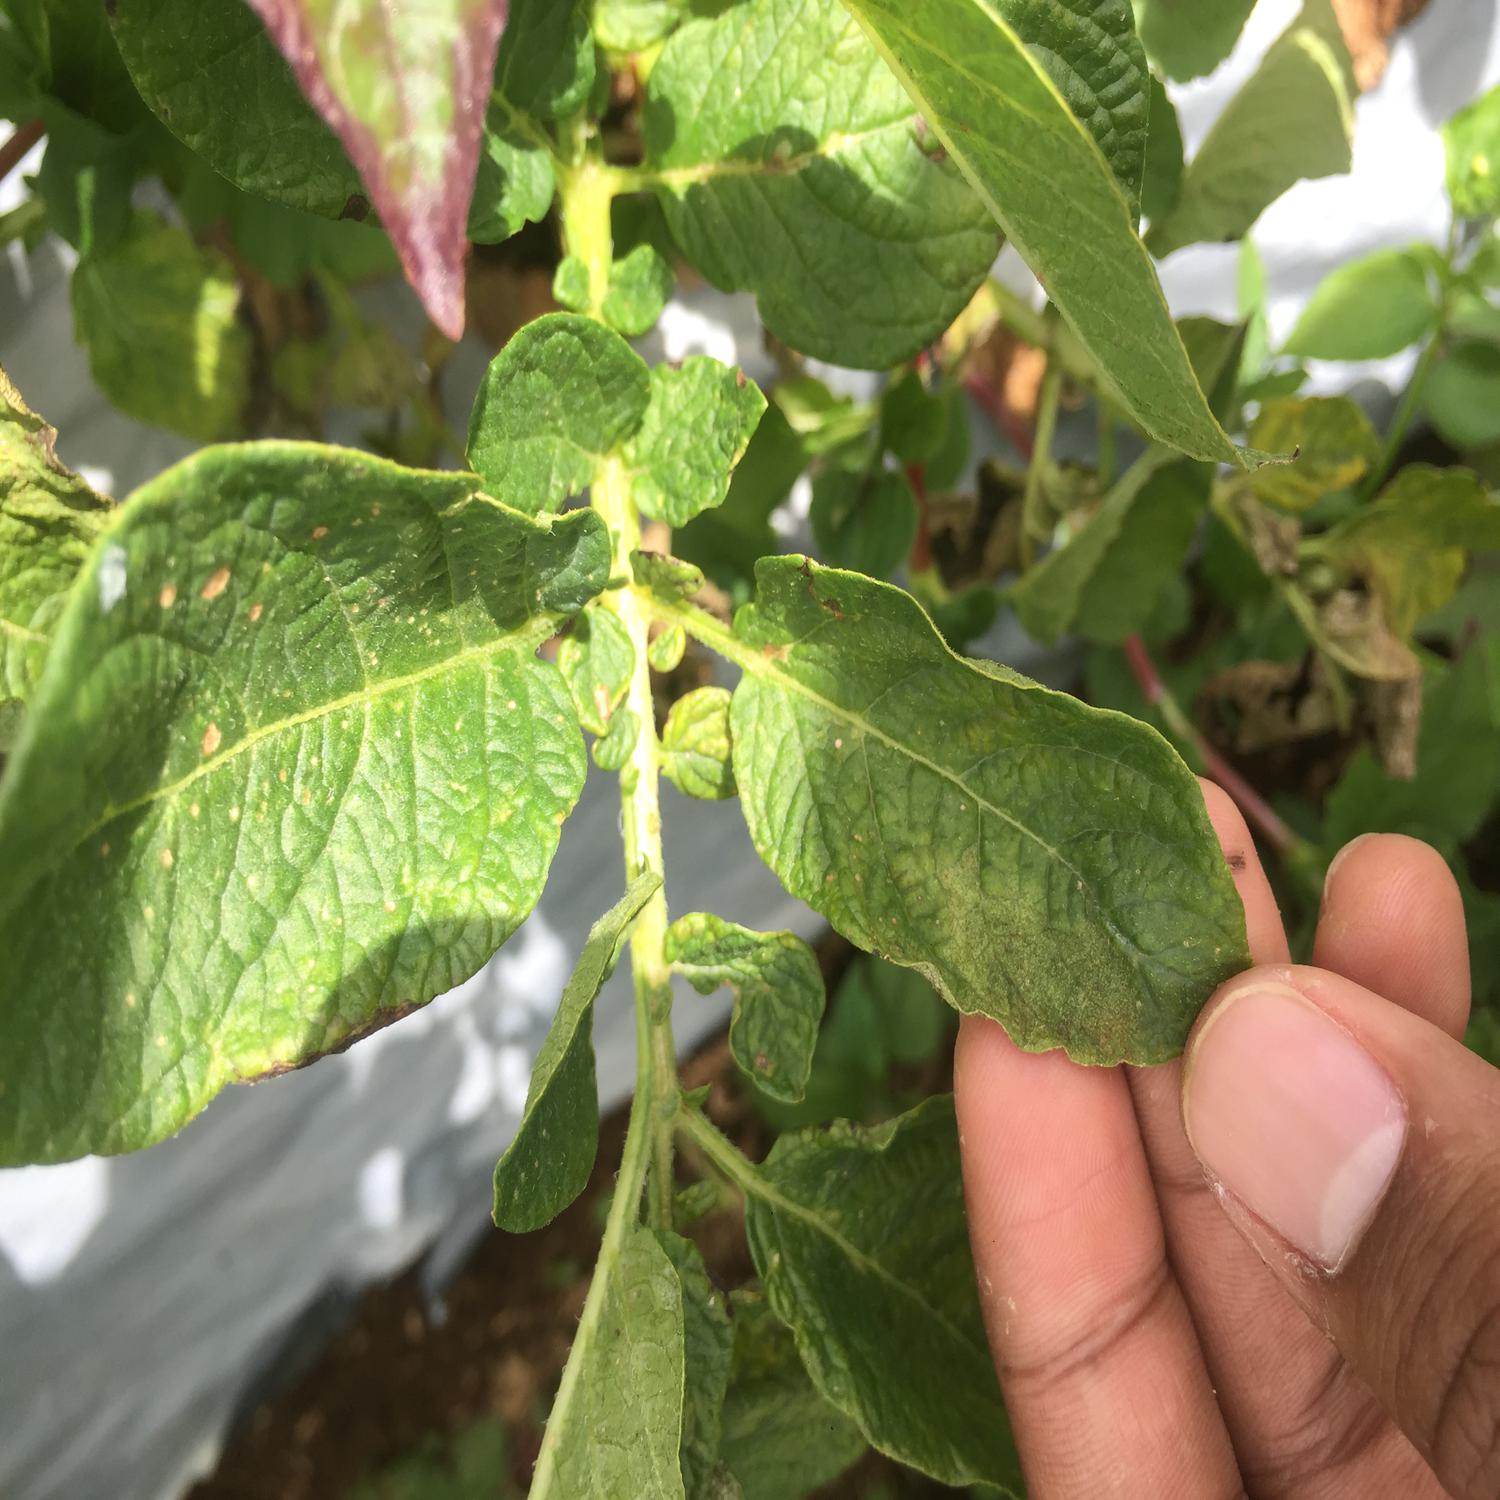
Label: Virus